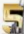
Number: 5